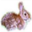
Label: rabbit